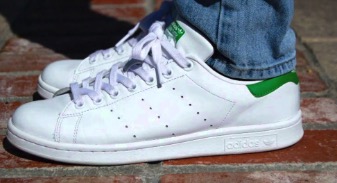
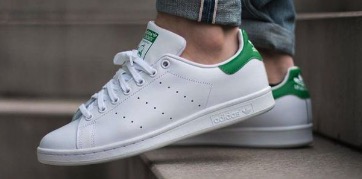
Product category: misc
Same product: yes